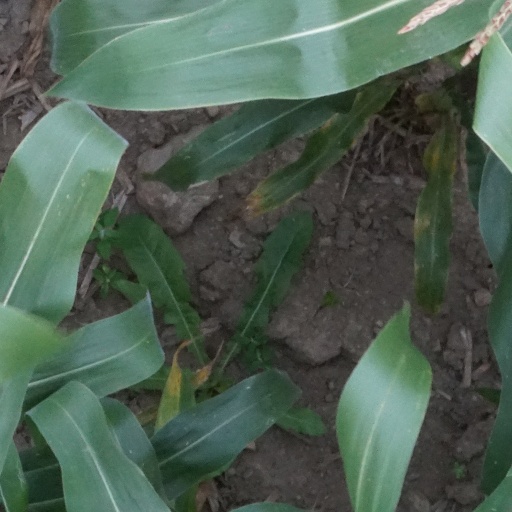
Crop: maize; corn